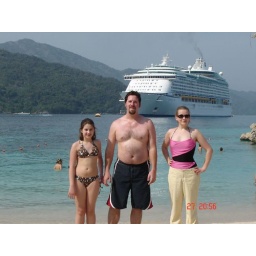
devin, bryon, and i on the beach in labadee...our ship in the background